Novocherkassk Electric Locomotive Plant

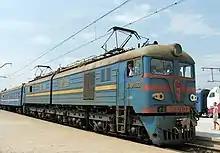
Electric locomotive VL8M-100

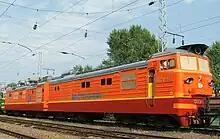
Electric locomotive OPE1-393

Between 1947 and 1975 the NEVZ manufactured 3,441 DC locomotives, 3,774 AC locomotives and 91 double-system ones.